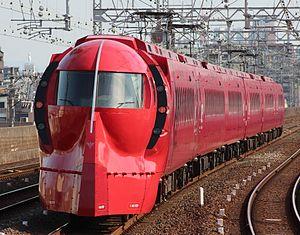
Le Rapi:t est un service de train rapide entre l'Aéroport international du Kansai et la gare de Namba à Osaka, au Japon. Il est exploité par la compagnie Nankai Electric Railway. Le nom vient du mot allemand signifiant rapide, prononcé prononcé en allemand : [ʁaˈpiːt][ʁaˈpiːt].